Athletics at the 2016 Summer Paralympics – Women's long jump

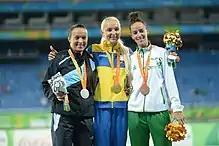
Women's long jump T12 Medalists: Elena Chebanu, Oksana Zubkovska and Lynda Hamri

The T44 event took place on 9 September. The event incorporates athletes from classification T43 in addition to T44.